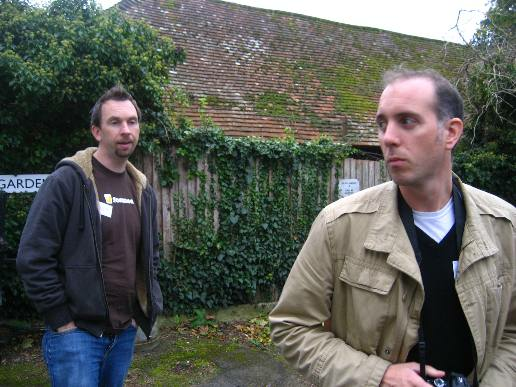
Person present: Yes